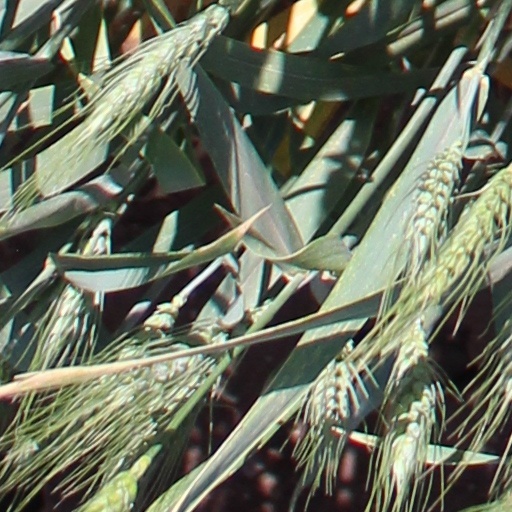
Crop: wheat